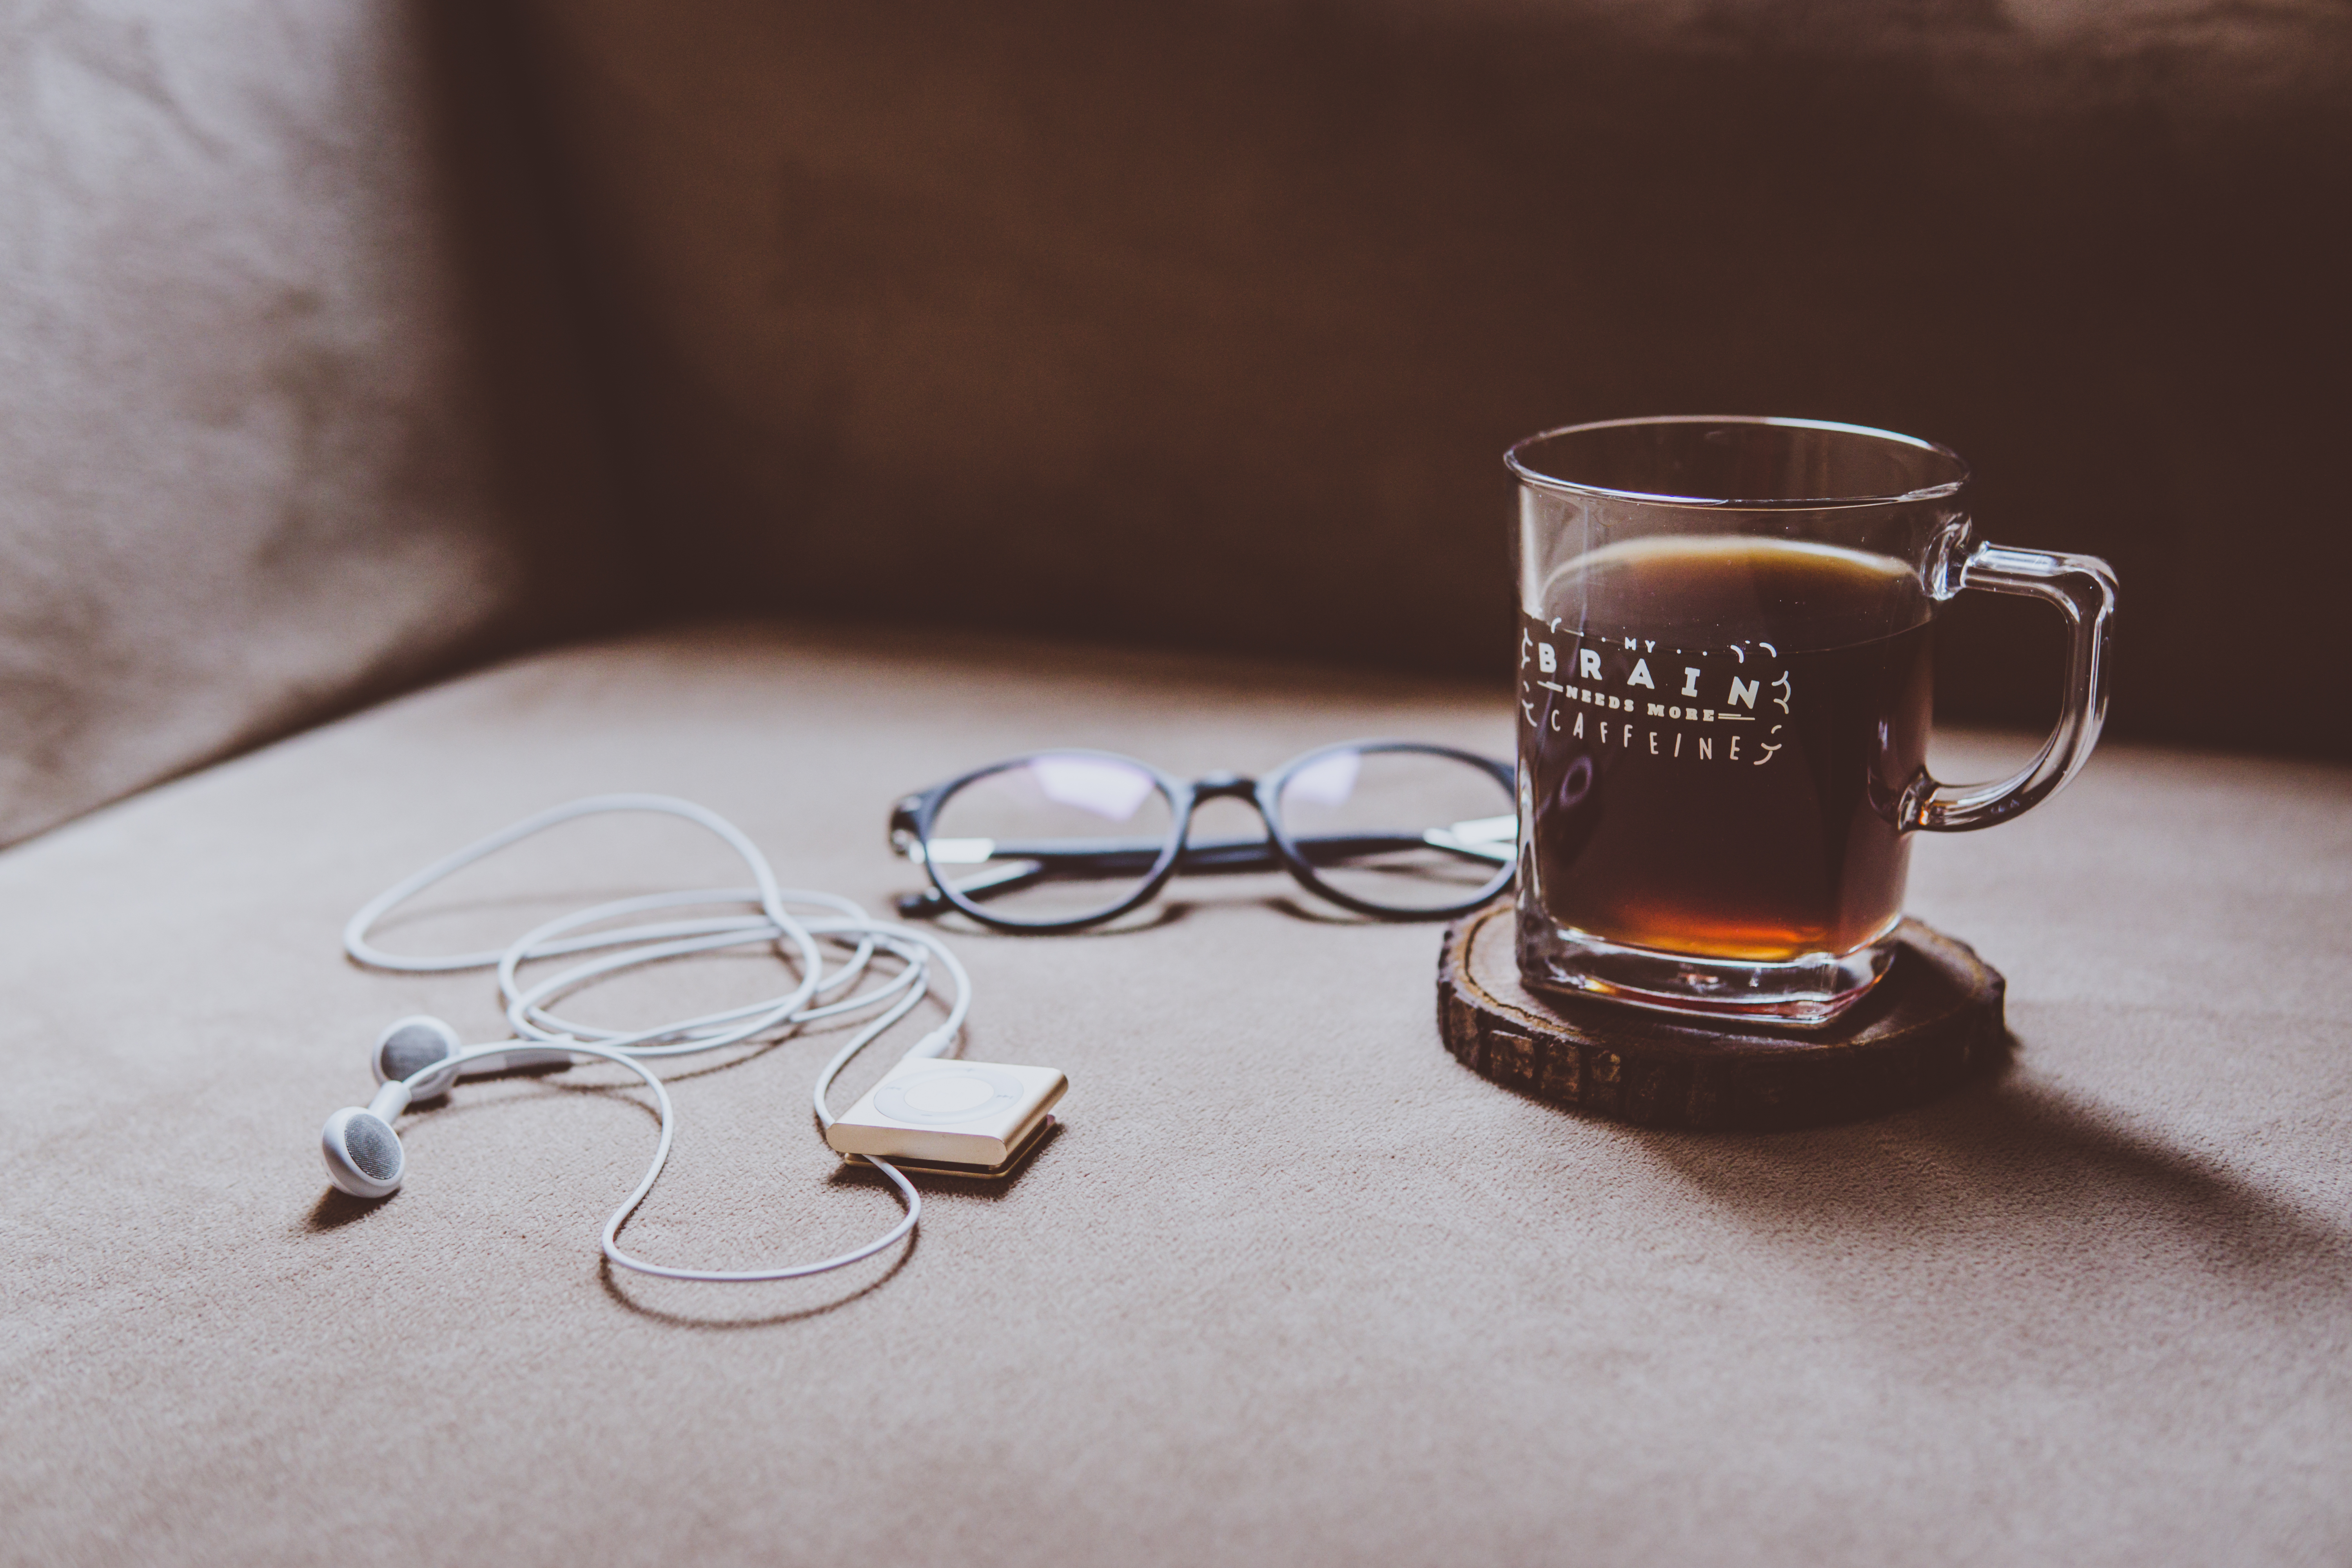
coffee, glass, cup, drink, mug, coffee cup, caffeine